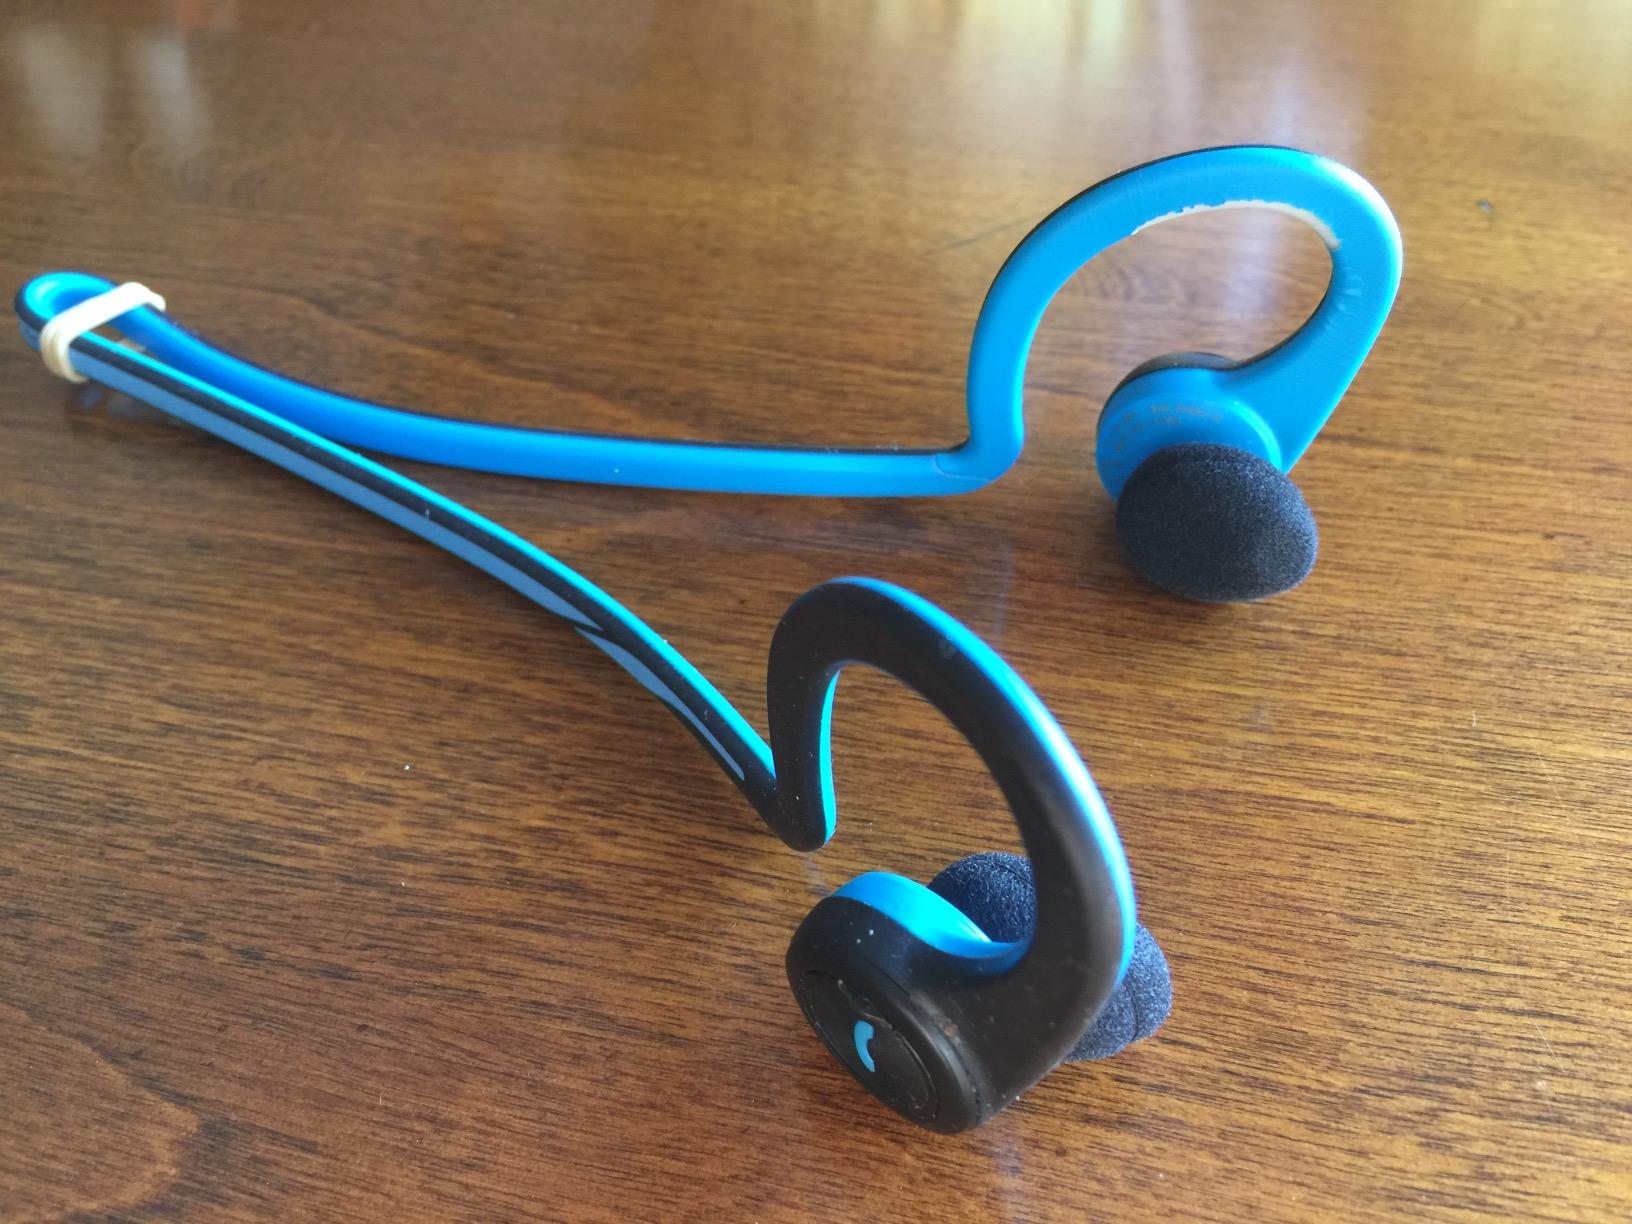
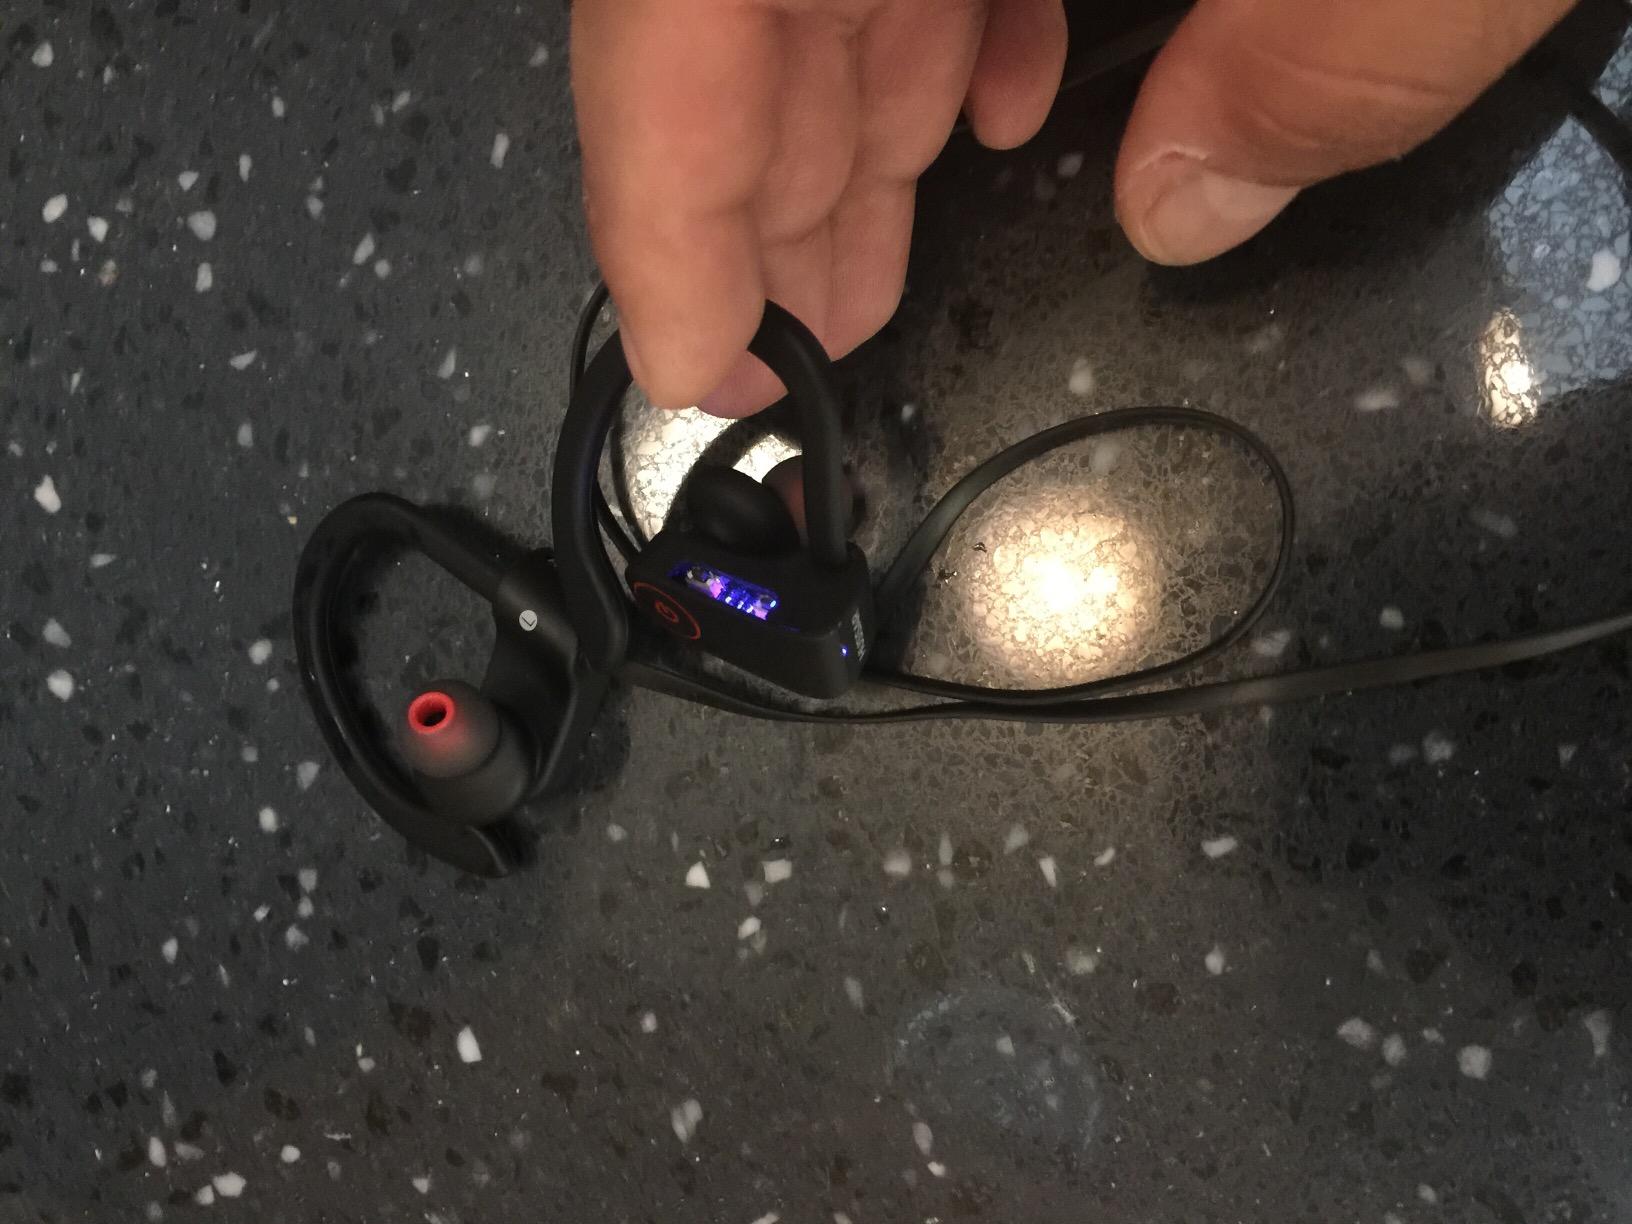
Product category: headphones
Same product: no